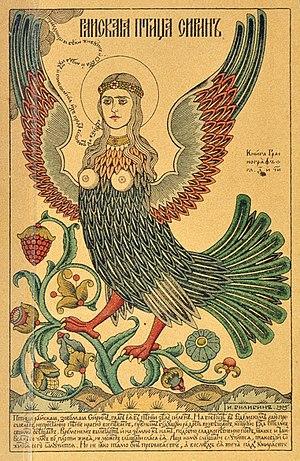
Sirin ou Sirine est une créature mythologique slave que l’on trouve plus particulièrement dans les légendes russes. Elle a la tête et le buste d’une très belle femme et le corps d’un oiseau. Elle est un des oiseaux prophétique du folklore russe avec Alkonost et Gamayun. Conformément à la légende, elle vit dans les « terres indiennes » proche d’Éden ou autour du fleuve Euphrate.